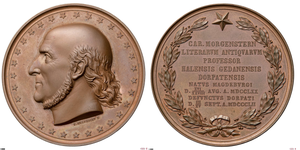
Johann Karl Simon Morgenstern est un philologue allemand. Le terme Bildungsroman lui est dû.